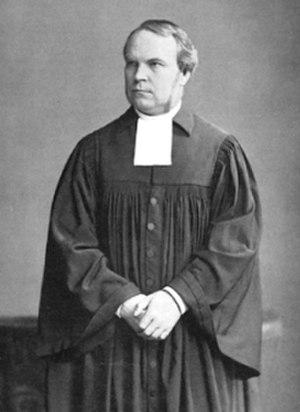
Adolf Stoecker. Théologien protestant et homme politique allemand.
La Berliner Bewegung est un rassemblement antisémite actif dans l'Empire allemand dans les années 1880.